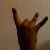
The image shows a hand gesture representing the number 8 in Indian Sign Language.